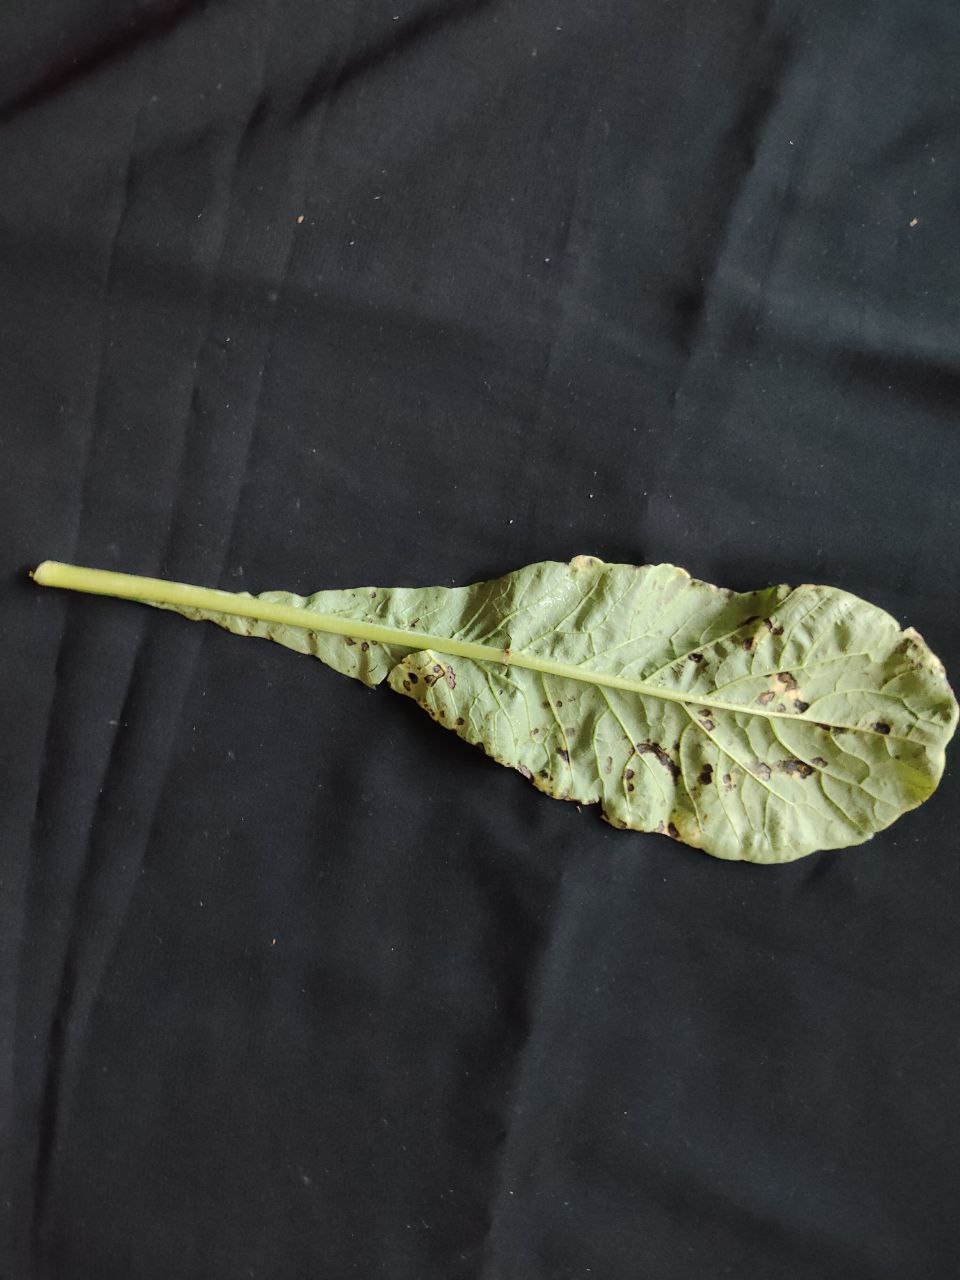
Label: Black leaf spot